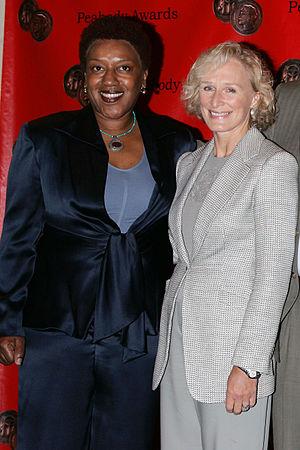
Carol Christine Hilaria Pounder, dite CCH Pounder, est une actrice américano-guyanienne née le 25 décembre 1952 à Georgetown en Guyane britannique.